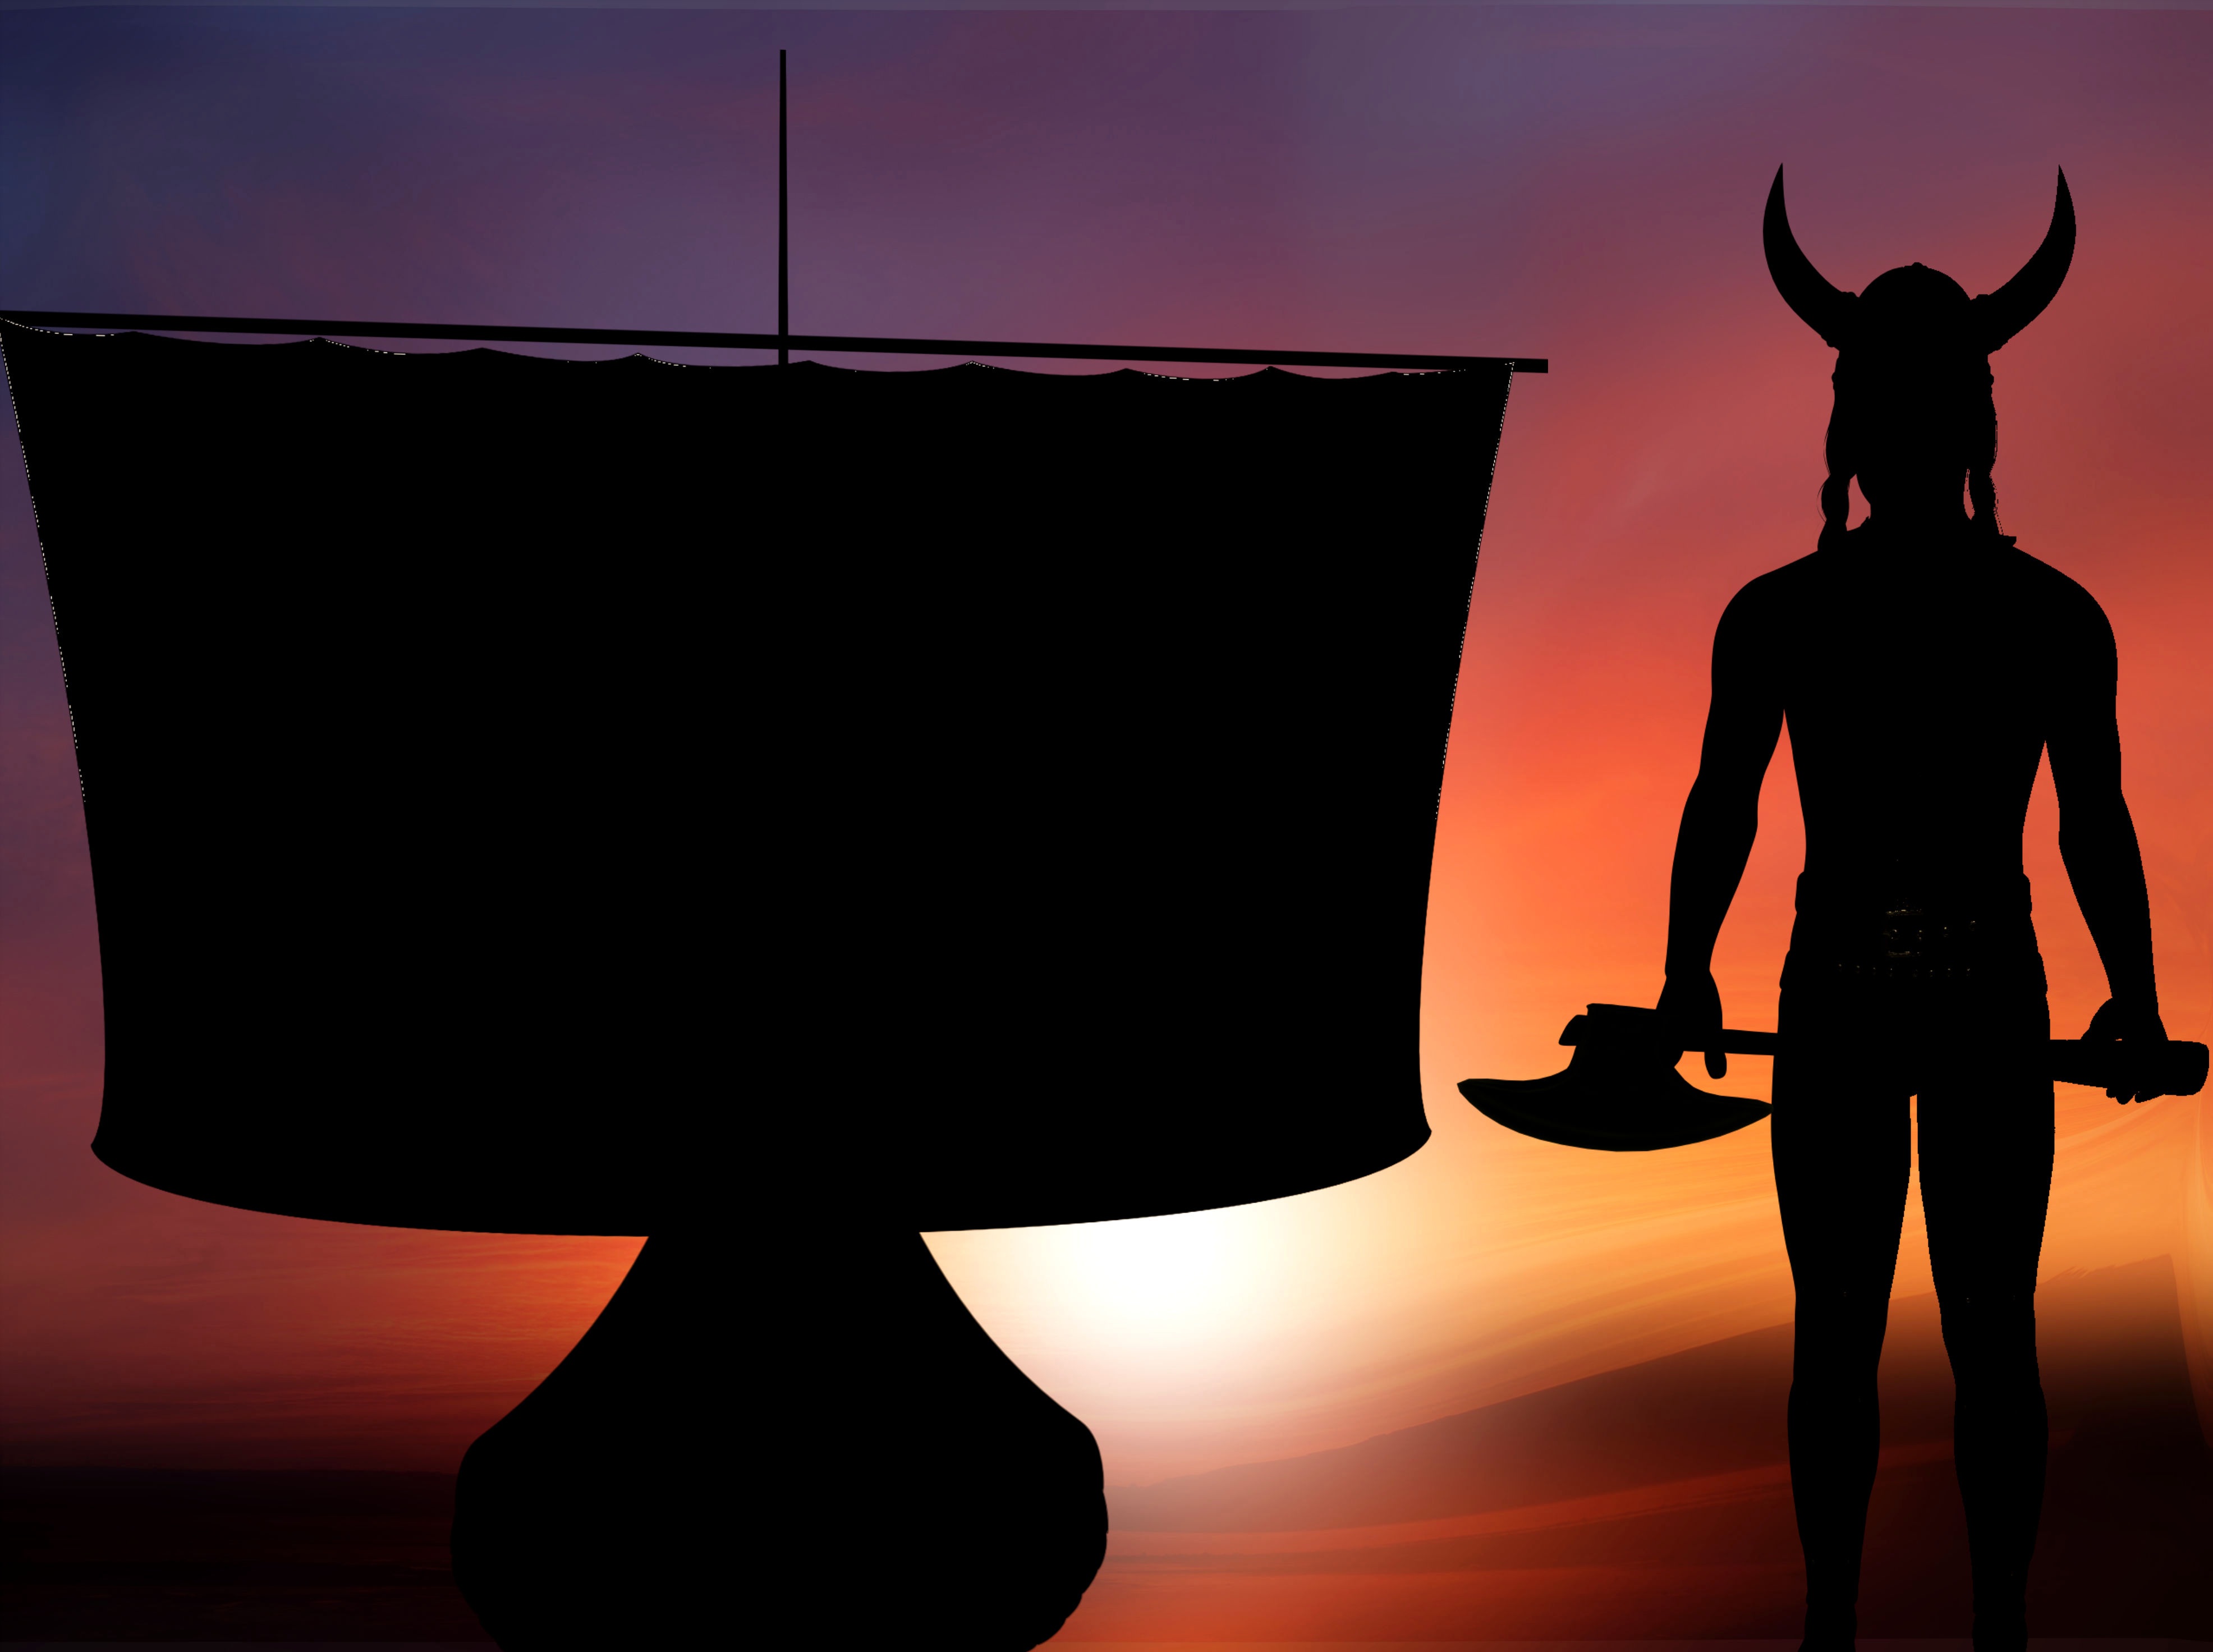
silhouette, light, sky, ship, shadow, darkness, axe, art, illustration, sailing vessel, fighter, shape, viking, warrior, nordmann